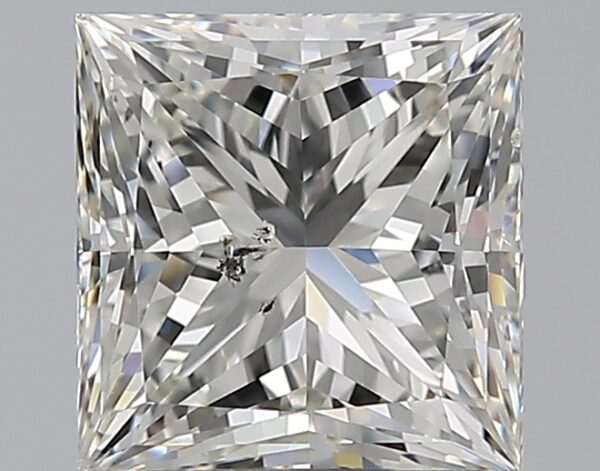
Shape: princess
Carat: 2.01
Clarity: SI2
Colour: I
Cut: EX
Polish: EX
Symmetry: VG
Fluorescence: N
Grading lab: GIA
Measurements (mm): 6.98 x 6.78 x 4.94